Snoopy

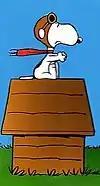
Snoopy piloting his World War I "Sopwith Camel" fighter bi-plane, disguised as a doghouse

All of his fantasies have a similar formula. Snoopy pretends to be something, usually "world famous", and fails. His short "novels" are never published. His Sopwith Camel is consistently shot down by his imaginary rival enemy, the German flying ace the "Red Baron". Schulz said of Snoopy's character in a 1997 interview: "He has to retreat into his fanciful world in order to survive. Otherwise, he leads kind of a dull, miserable life. I don't envy dogs the lives they have to live."